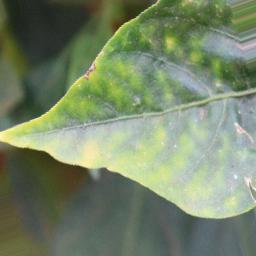
Label: nutritional